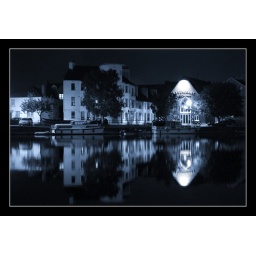
Sat by the river eating my chips, placed the camera on ground and put the timer on.